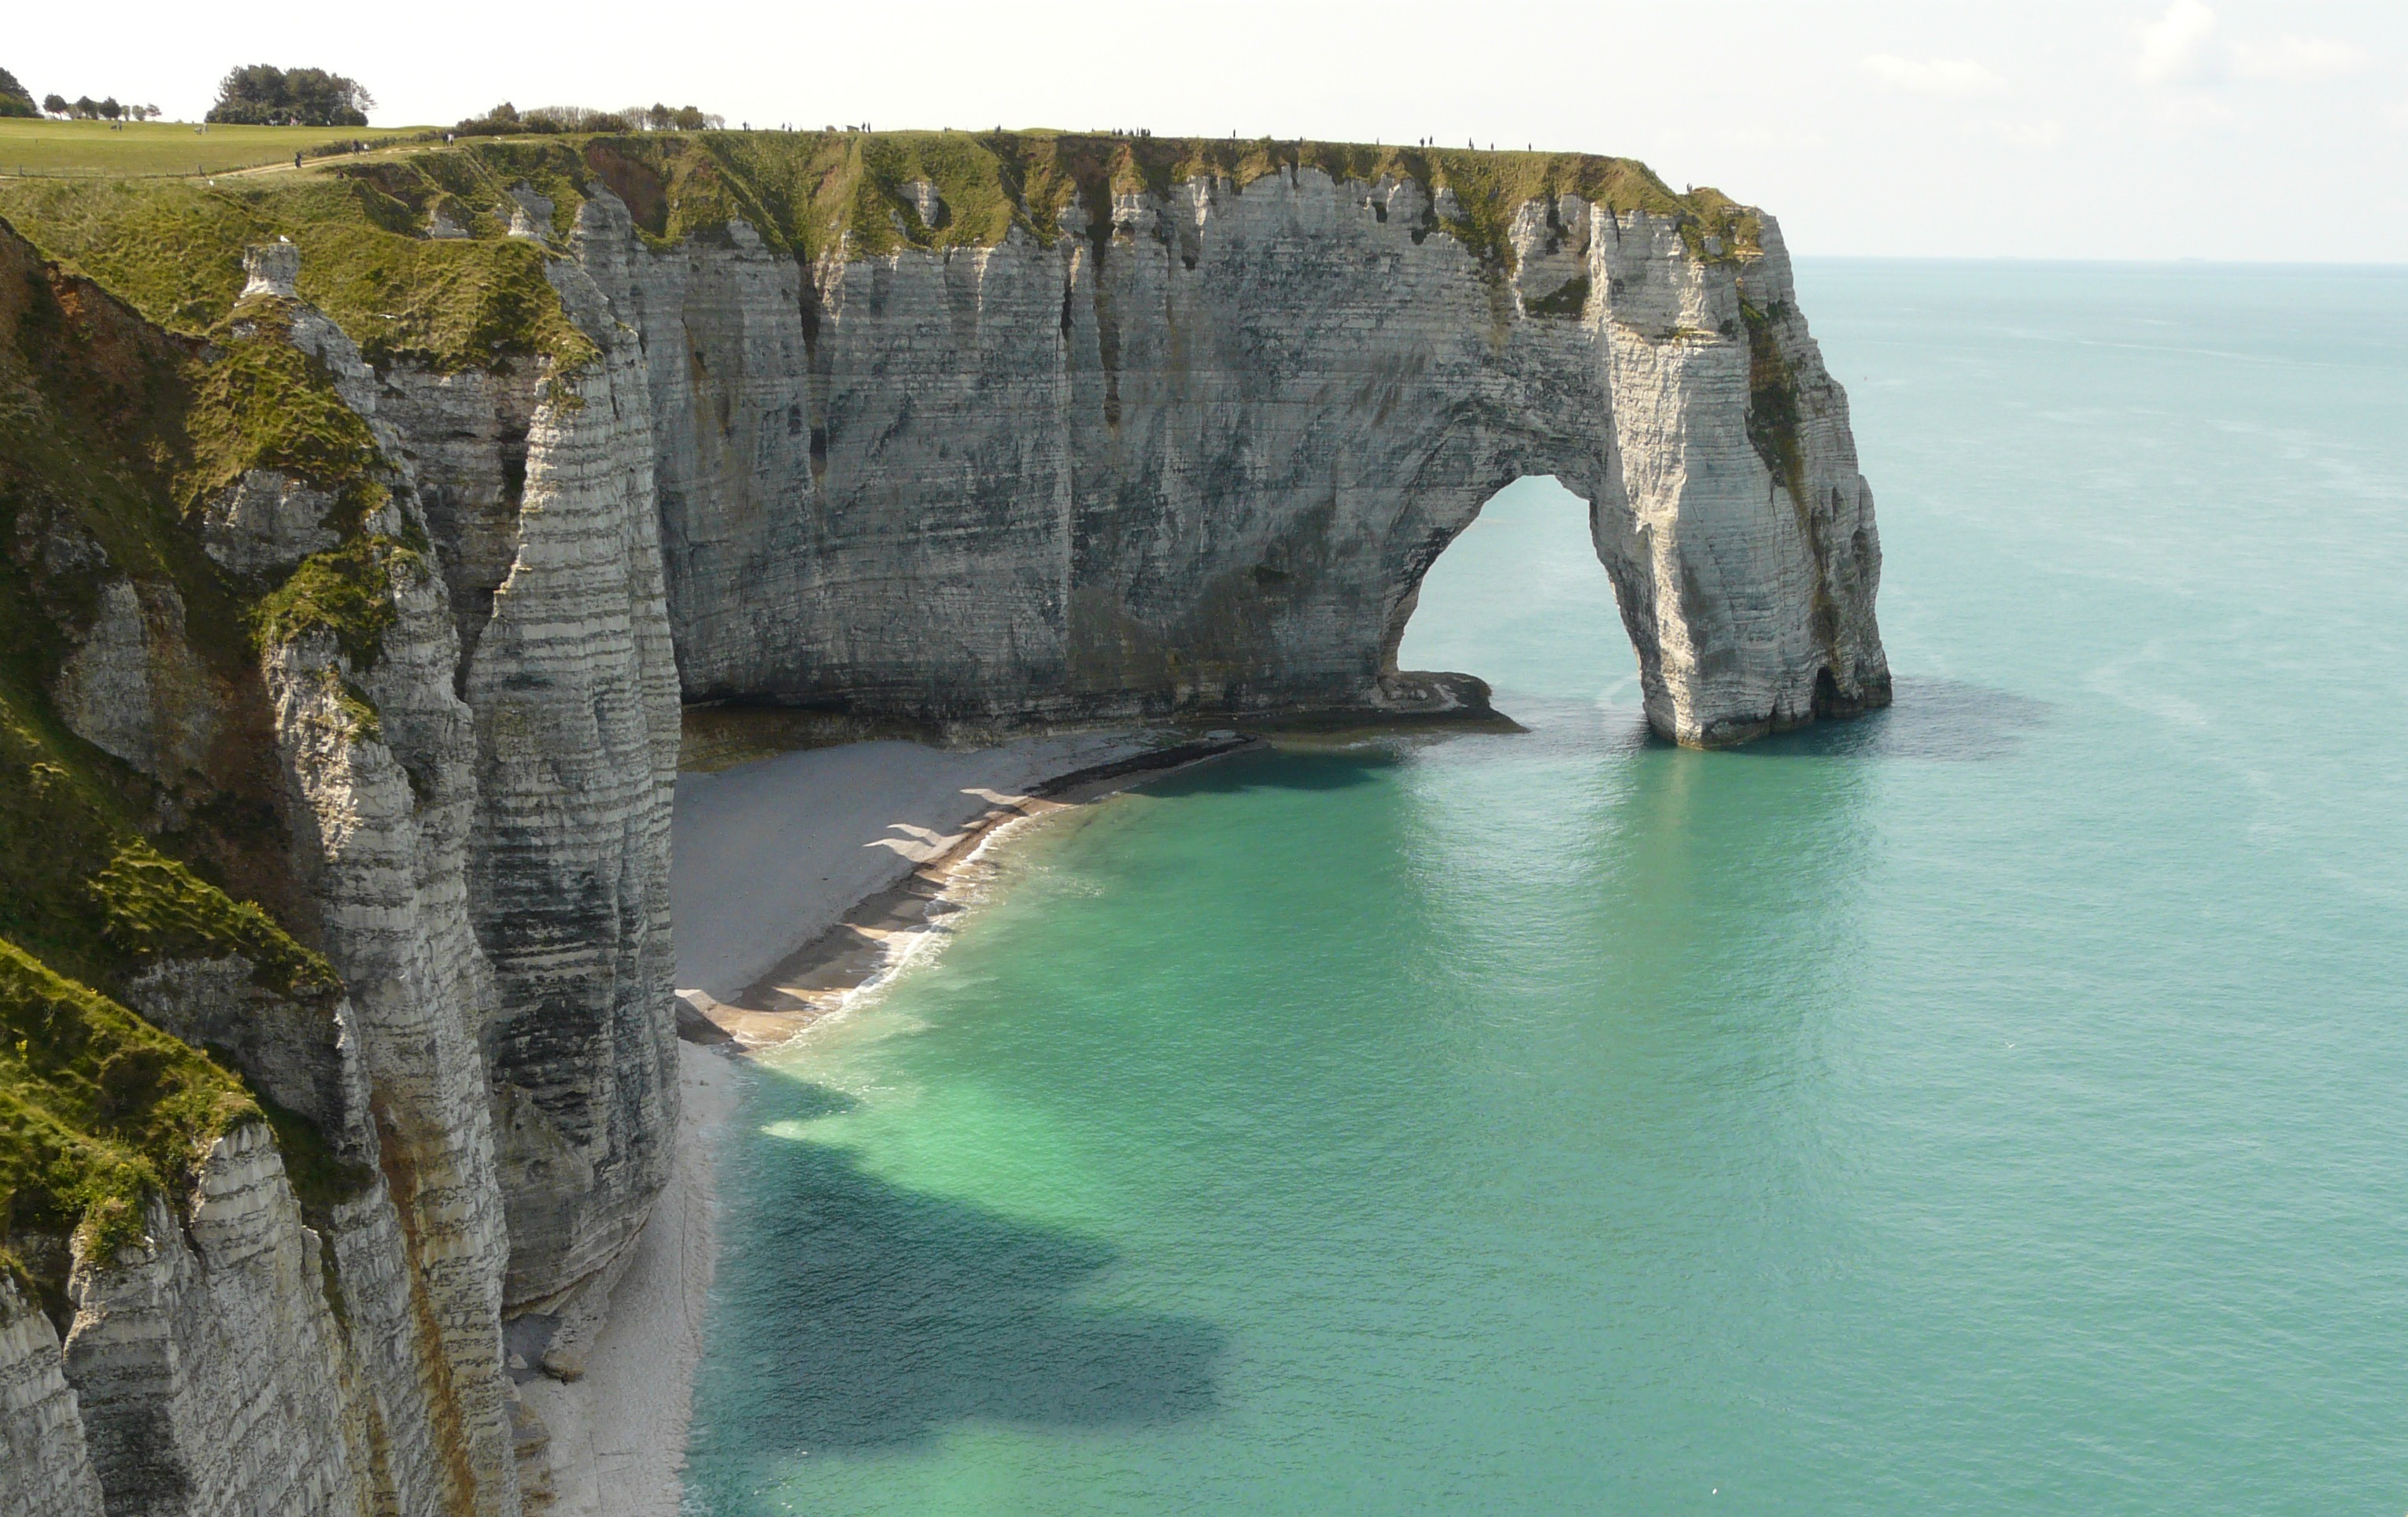
beach, landscape, sea, coast, water, nature, rock, ocean, formation, cliff, france, bay, stack, terrain, erosion, stone arch, cliffs, limestone, normandy, roche, cape, etretat, landform, natural arch, creuse